Question: Please indicate a possible affordance area of the bed that can be used for lying down
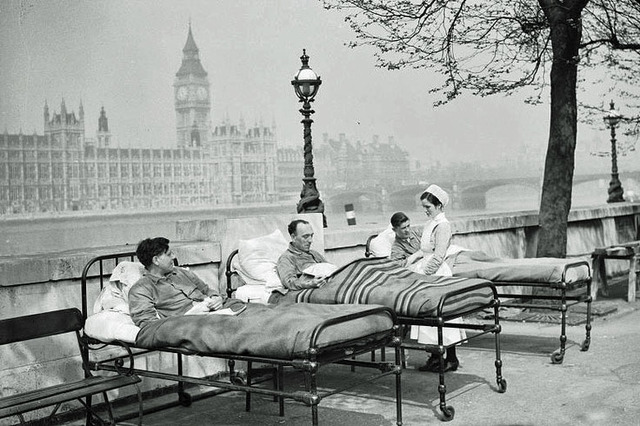
Answer: [83.5, 297.5, 403.5, 357.5]